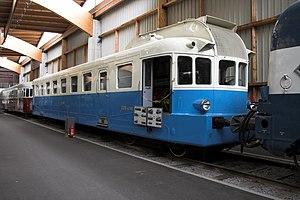
Le groupe Renault [ʁəno] est un constructeur automobile français. Il est lié aux constructeurs japonais Nissan depuis 1999 et Mitsubishi depuis 2017, à travers l'alliance Renault-Nissan-Mitsubishi qui est, au premier semestre 2017, le premier constructeur automobile mondial. Le groupe Renault possède des usines et filiales à travers le monde entier. Fondée par les frères Louis, Marcel et Fernand Renault en 1899, l'entreprise joue, lors de la Première Guerre mondiale, un rôle essentiel. Elle se distingue ensuite rapidement par ses innovations, en profitant de l'engouement pour la voiture des « années folles » et produit alors des véhicules « haut de gamme ».
Le Renault VH est le premier autorail à voie normale produit en grande série par Renault à partir de 1933. Fabriqué à cent exemplaires dans les usines de l'Île Seguin près de Paris, il a circulé sur les lignes françaises de la SNCF jusqu'en 1970.
La Cité du Train - Patrimoine SNCF, à Mulhouse, est le plus grand musée ferroviaire d'Europe.
Les Autorails Renault ont été construits par la SAUR, filiale de la société automobile Renault, à partir de 1922.